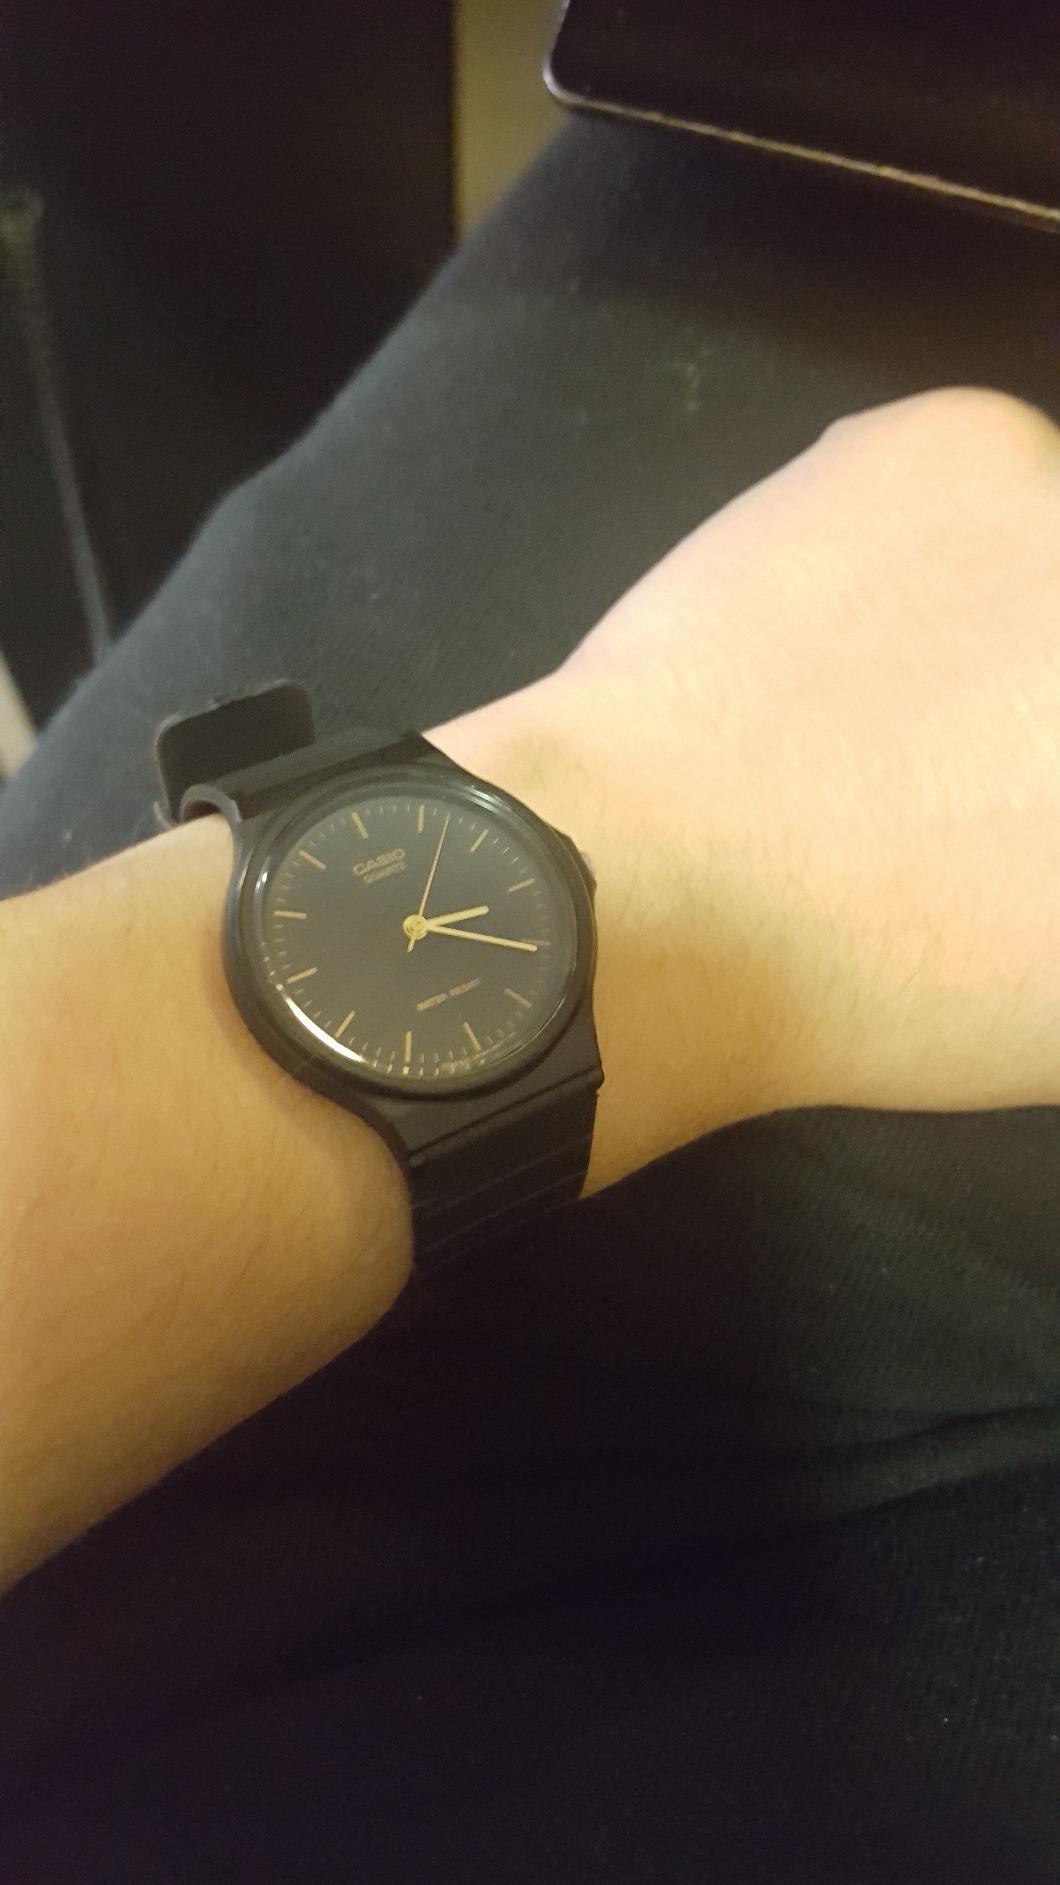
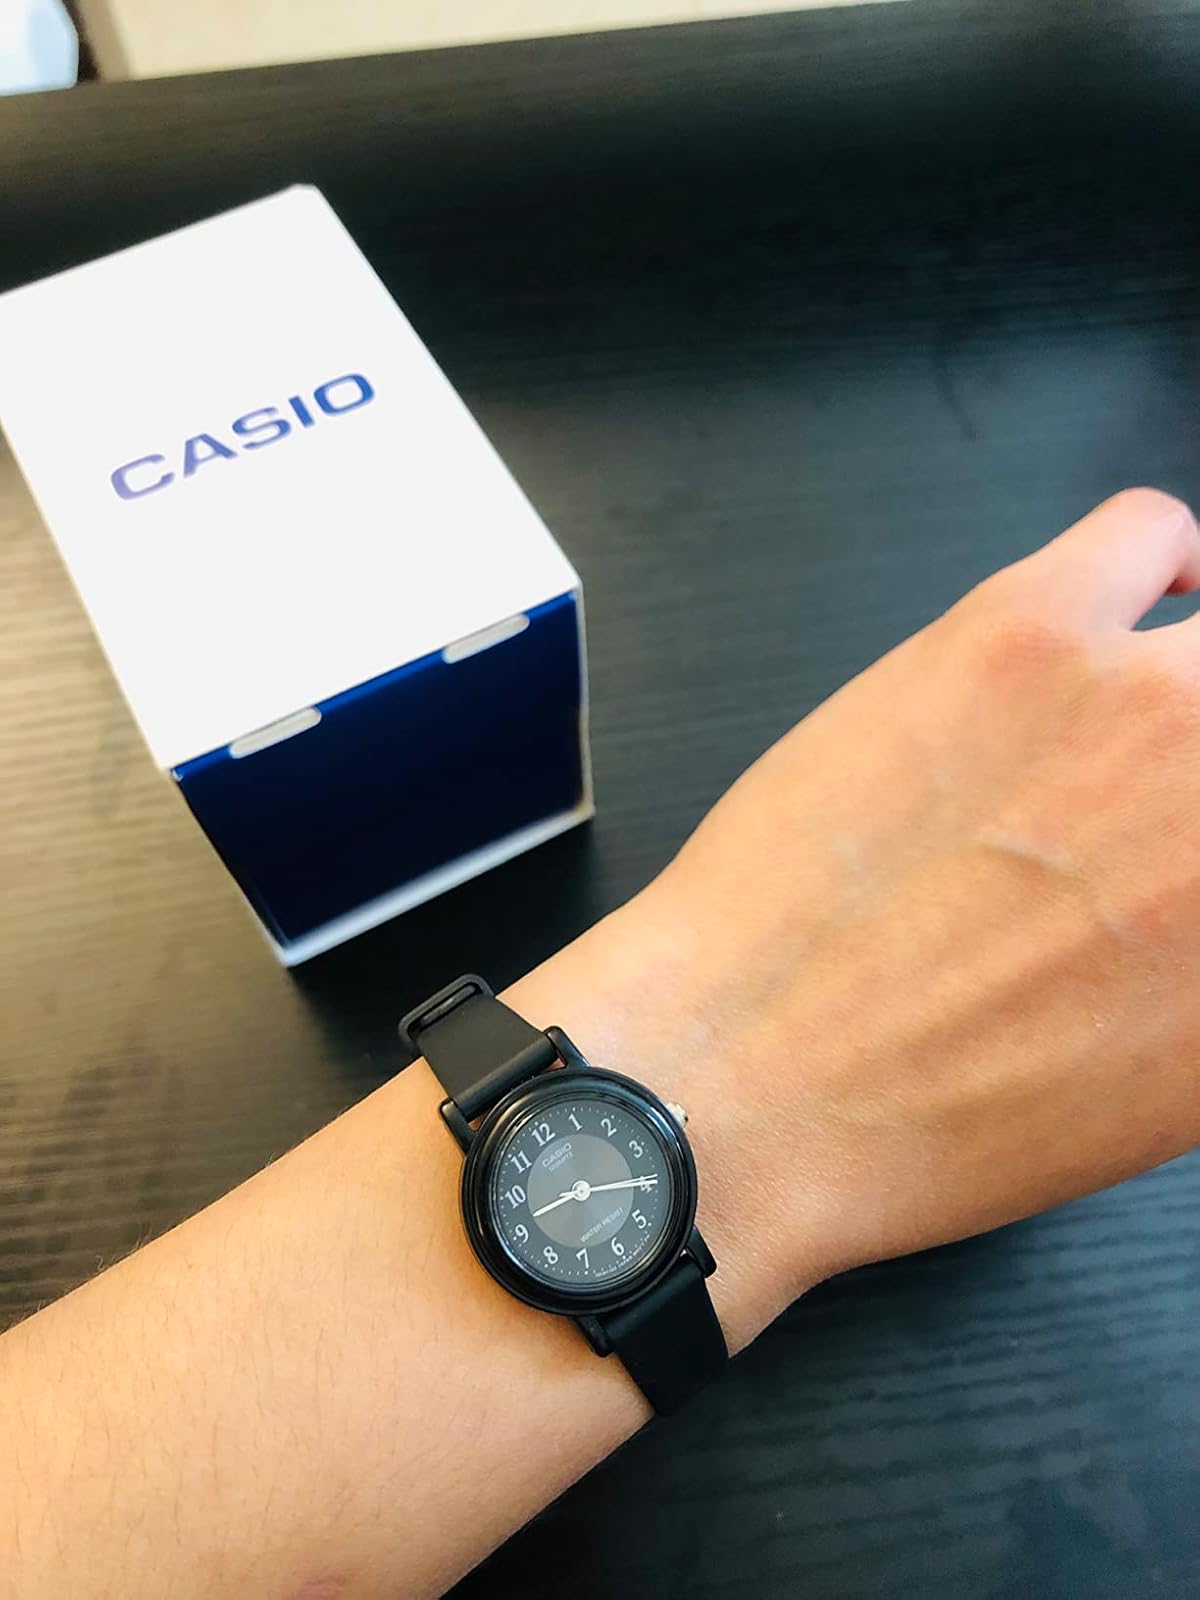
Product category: accessories_watch
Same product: no